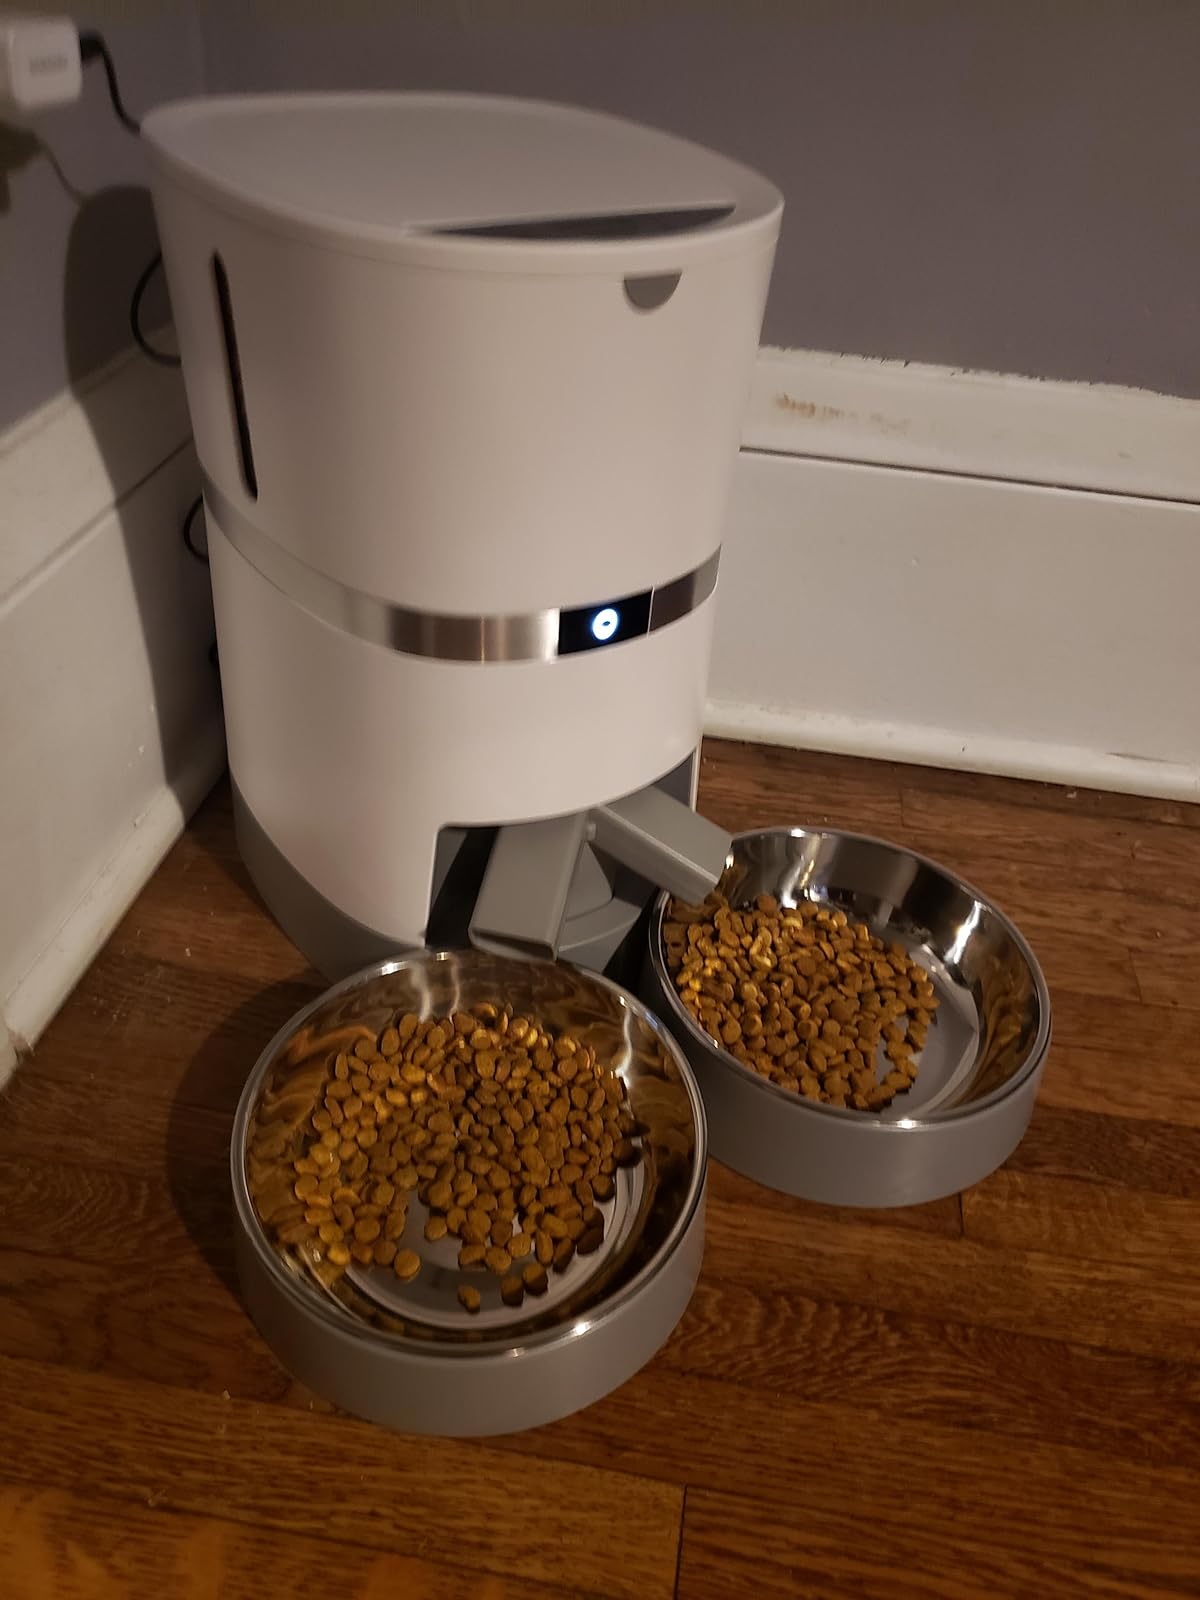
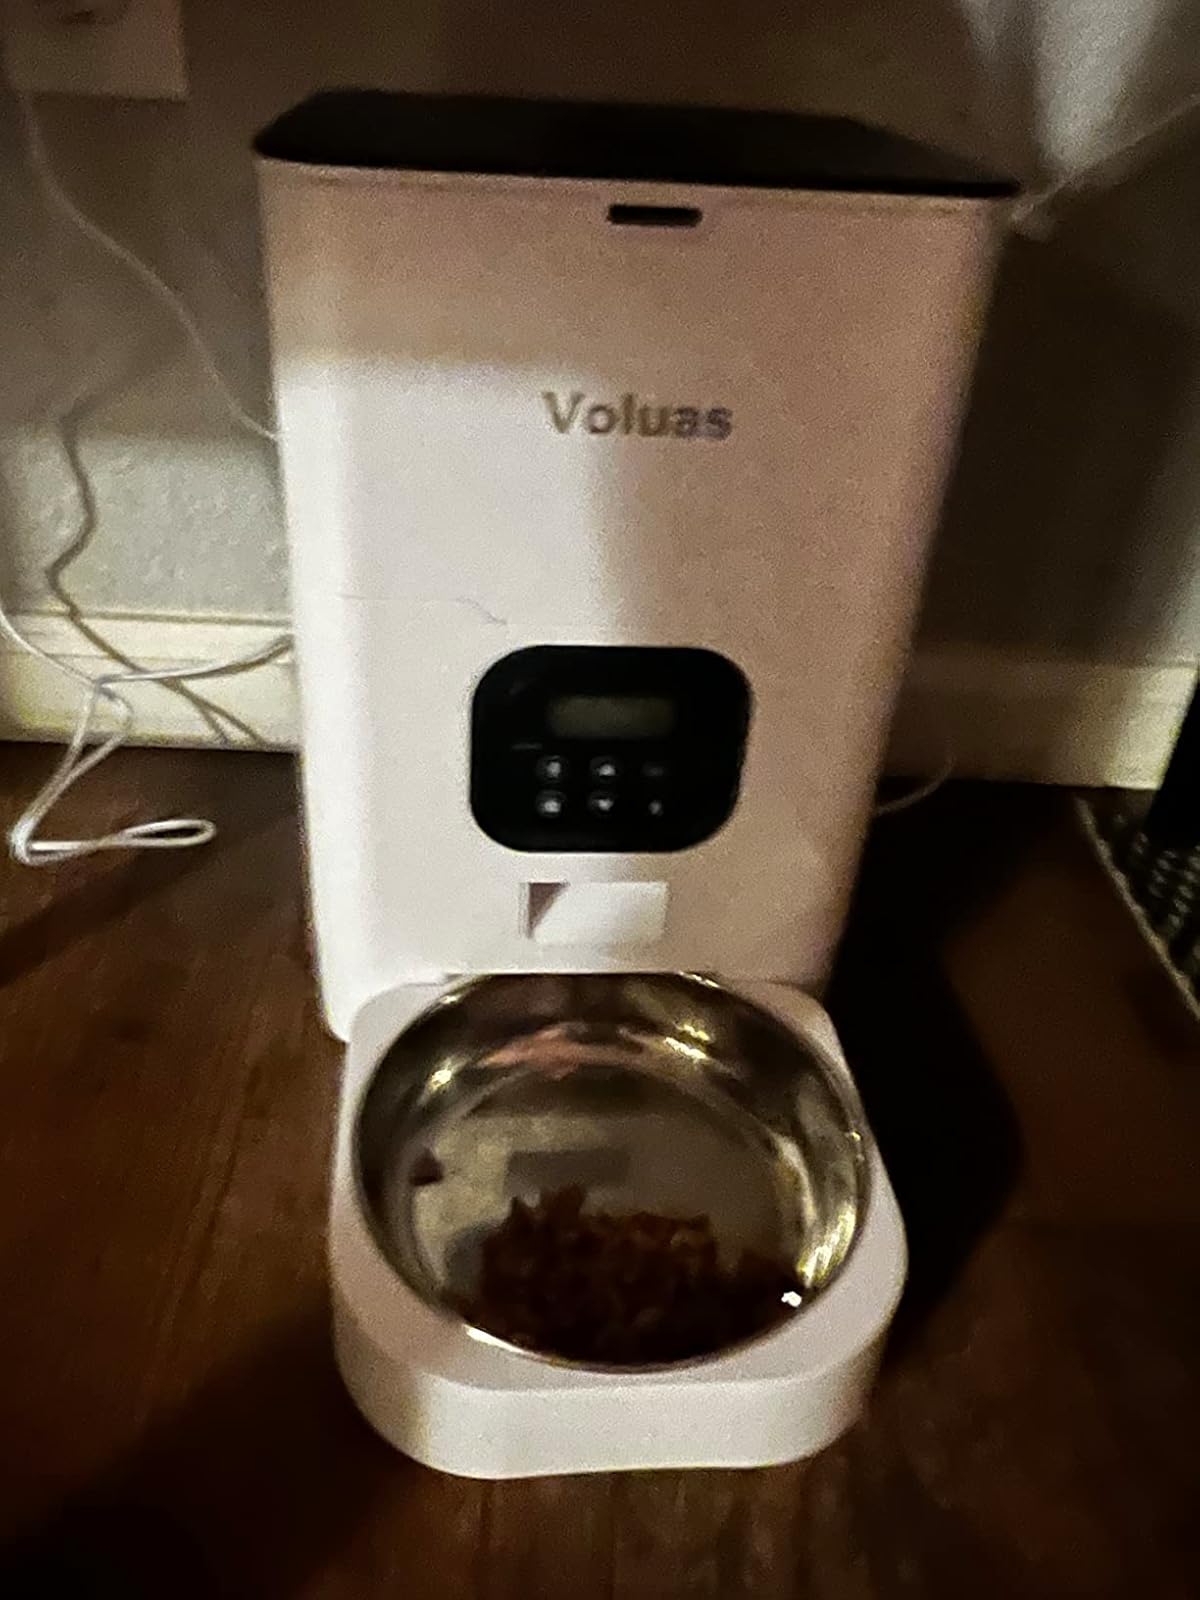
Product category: items_feeder
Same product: no